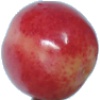
Label: cherry_rainier